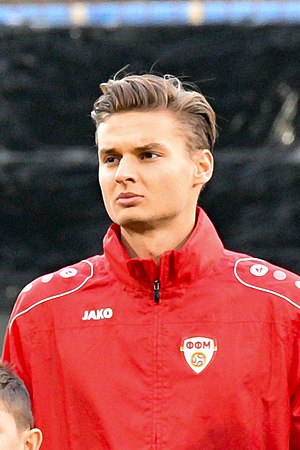
Dorian Babunski
Dorian Babunski er en makedonsk fodboldspiller, som spiller for den japanske fodboldklub FC Machida Zelvia.